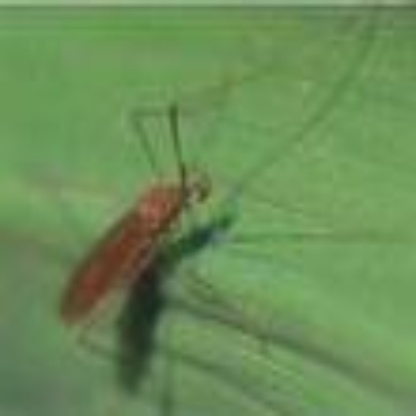
Nhãn: Sâu năn ( Muỗi hành )(Rice Gall Midge)